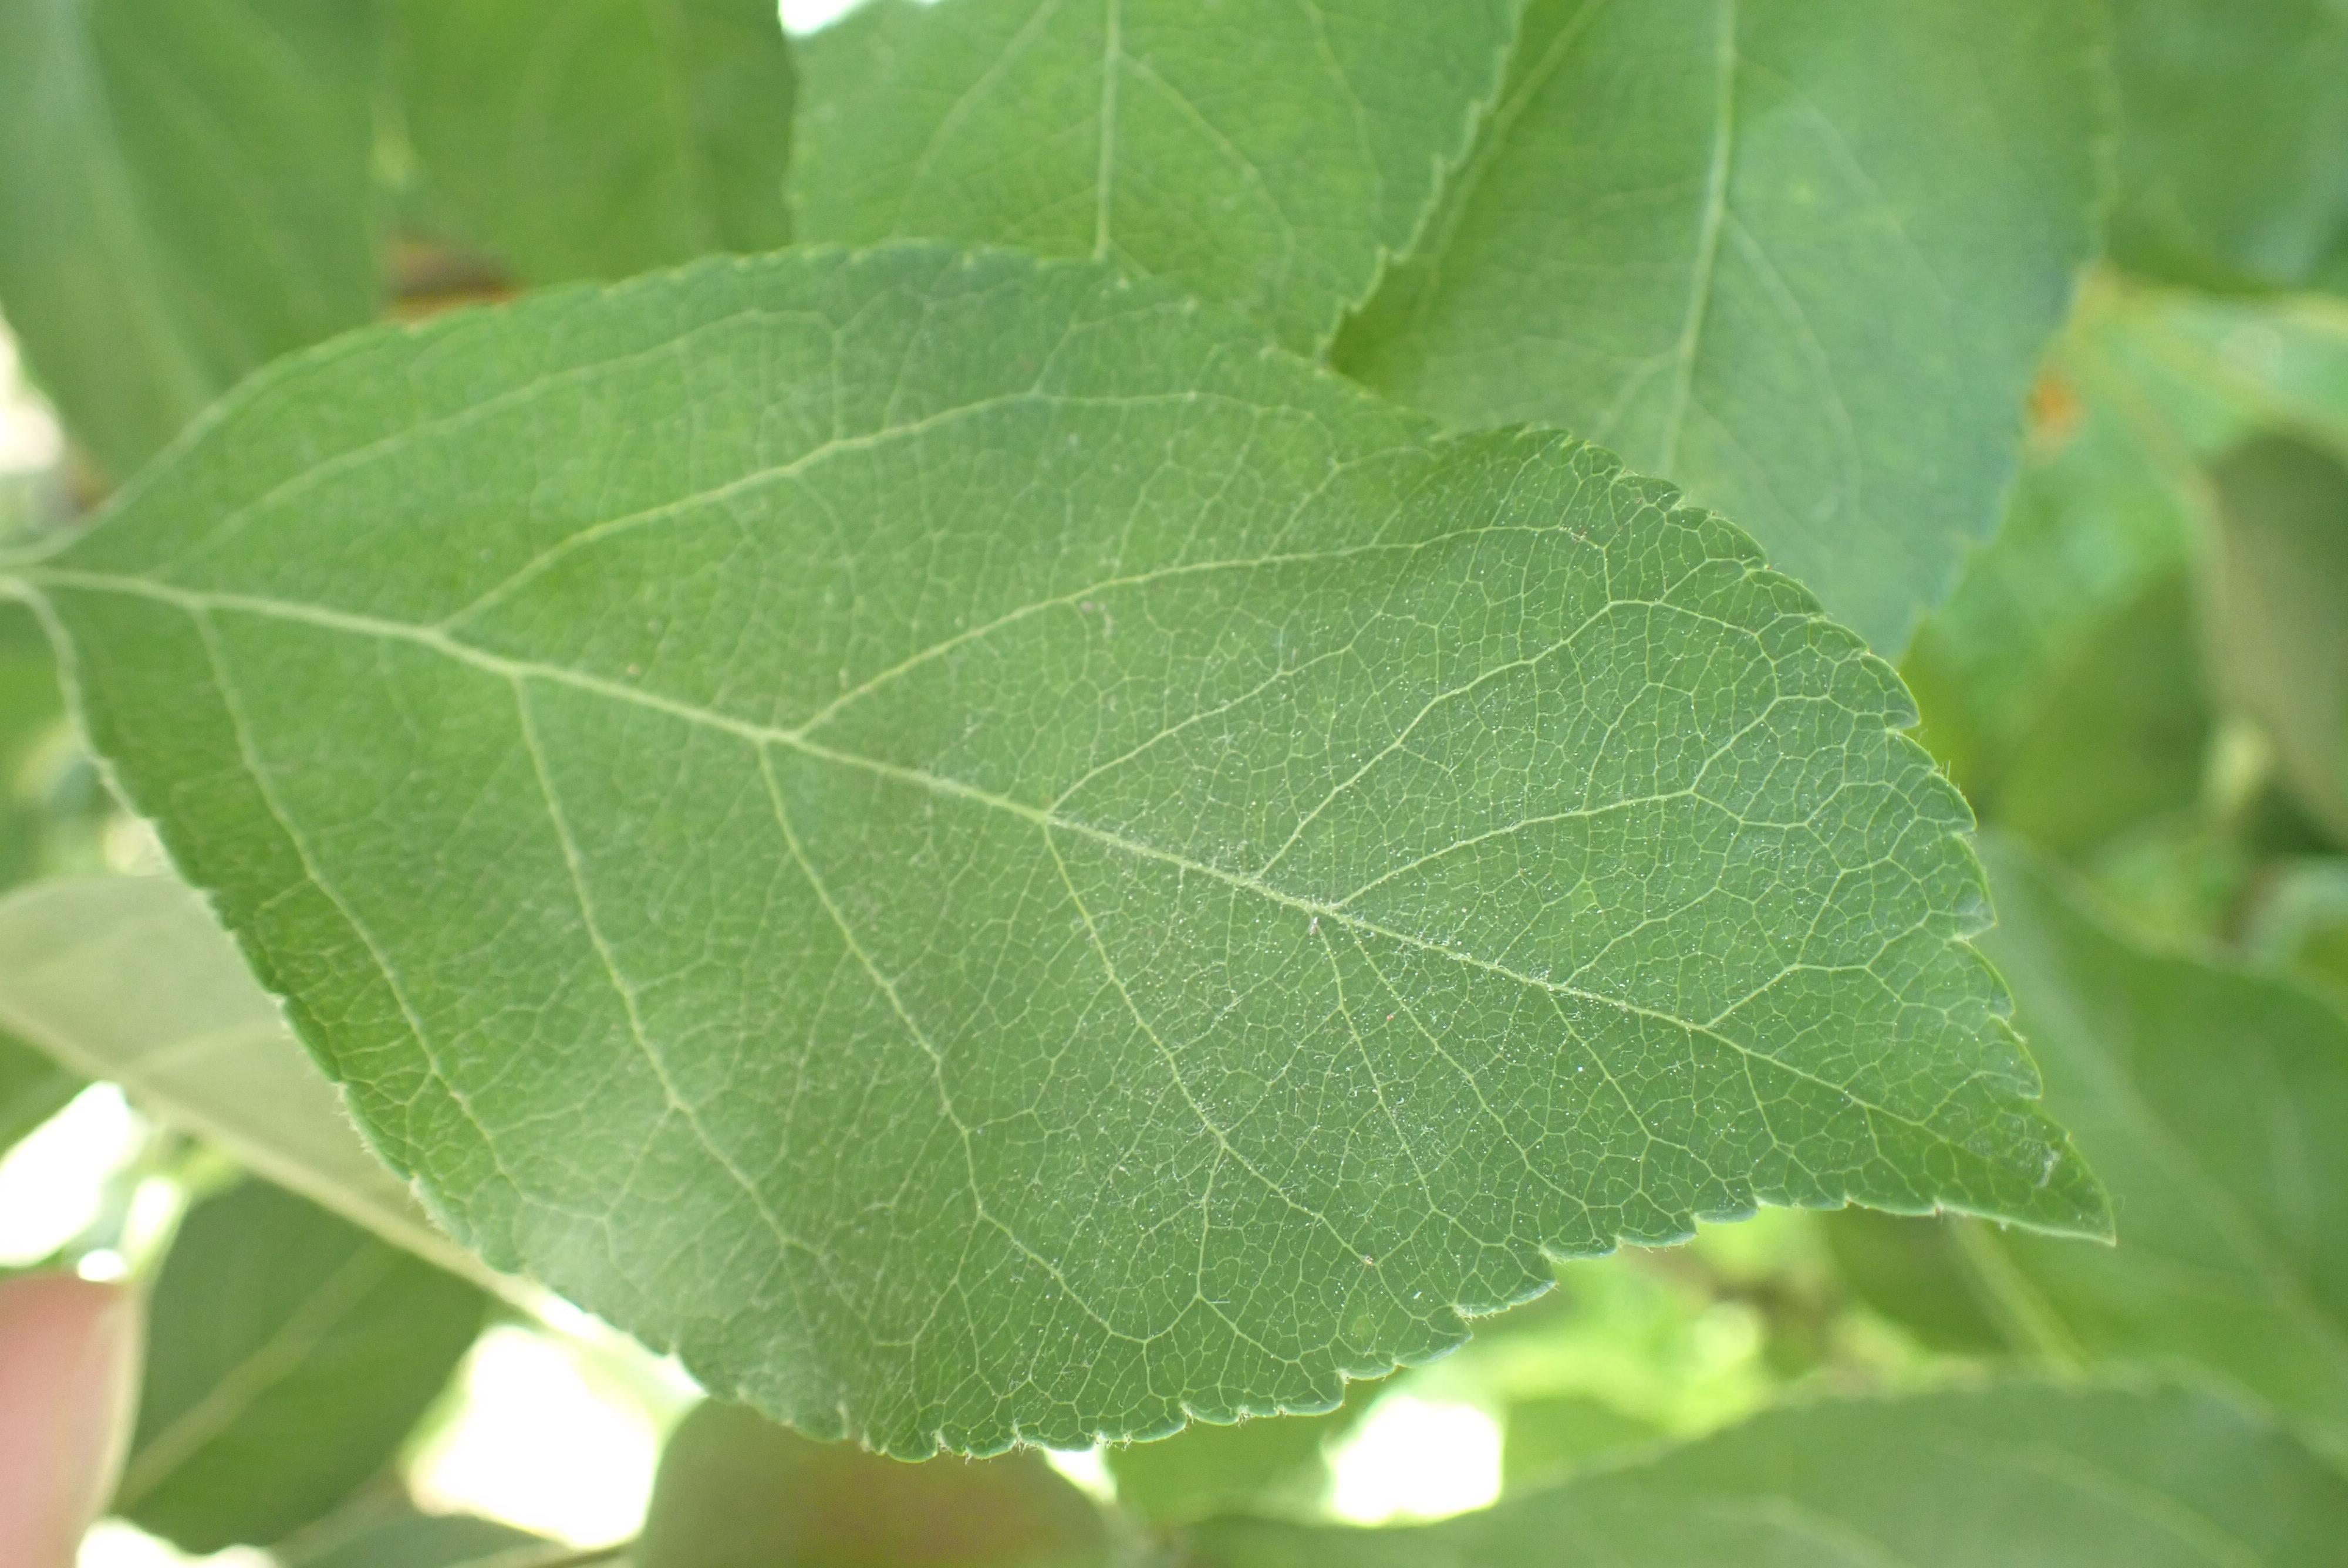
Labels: healthy